Nora's Hair Salon

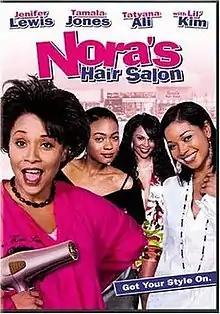
Film poster

Nora's Hair Salon is a 2004 independent comedy-drama film, written by Chanel Capra and Jean-Claude La Marre, and directed by Jerry LaMothe. This film stars Jenifer Lewis, Tamala Jones, and Tatyana Ali.